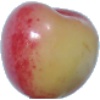
Label: Cherry Rainier 1